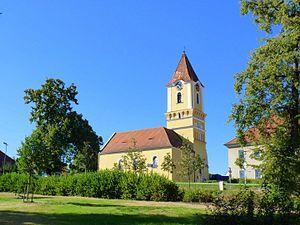
Katovice est une commune du district de Strakonice, dans la région de Bohême-du-Sud, en République tchèque. Sa population s'élevait à 1 356 habitants en 2017.